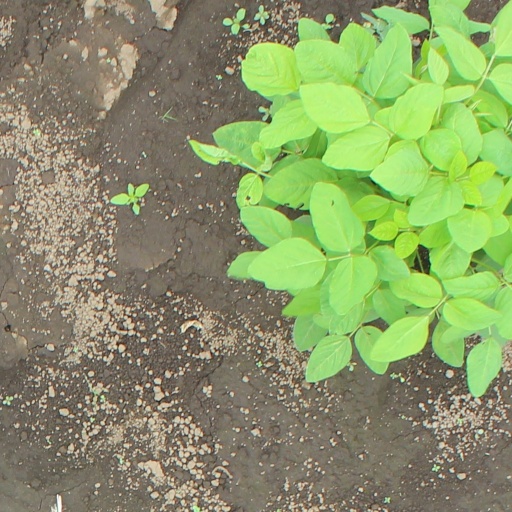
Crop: soybean